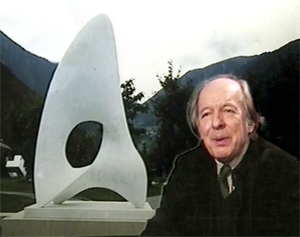
Portrait de Antoine Poncet
Antoine Poncet est un sculpteur français, né le 5 mai 1928 à Paris.